Wellington

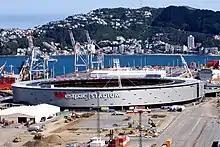
Wellington Regional Stadium

In addition to governmental institutions, Wellington accommodates several of the nation's largest and oldest cultural institutions, such as the National Archives, the National Library, New Zealand's national museum, Te Papa and numerous theatres. It plays host to many artistic and cultural organisations, including the New Zealand Symphony Orchestra and Royal New Zealand Ballet. Its architectural attractions include the Old Government Buildings – one of the largest wooden buildings in the world – as well as the iconic Beehive, the executive wing of Parliament Buildings as well as internationally renowned Futuna Chapel. The city's art scene includes many art galleries, including the national art collection at Toi Art at Te Papa. Wellington also has many events such as CubaDupa, Wellington On a Plate, the Newtown Festival, Diwali Festival of Lights and Gardens Magic at the Botanical Gardens.